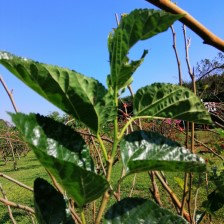
Variety: BlackOodTurkey